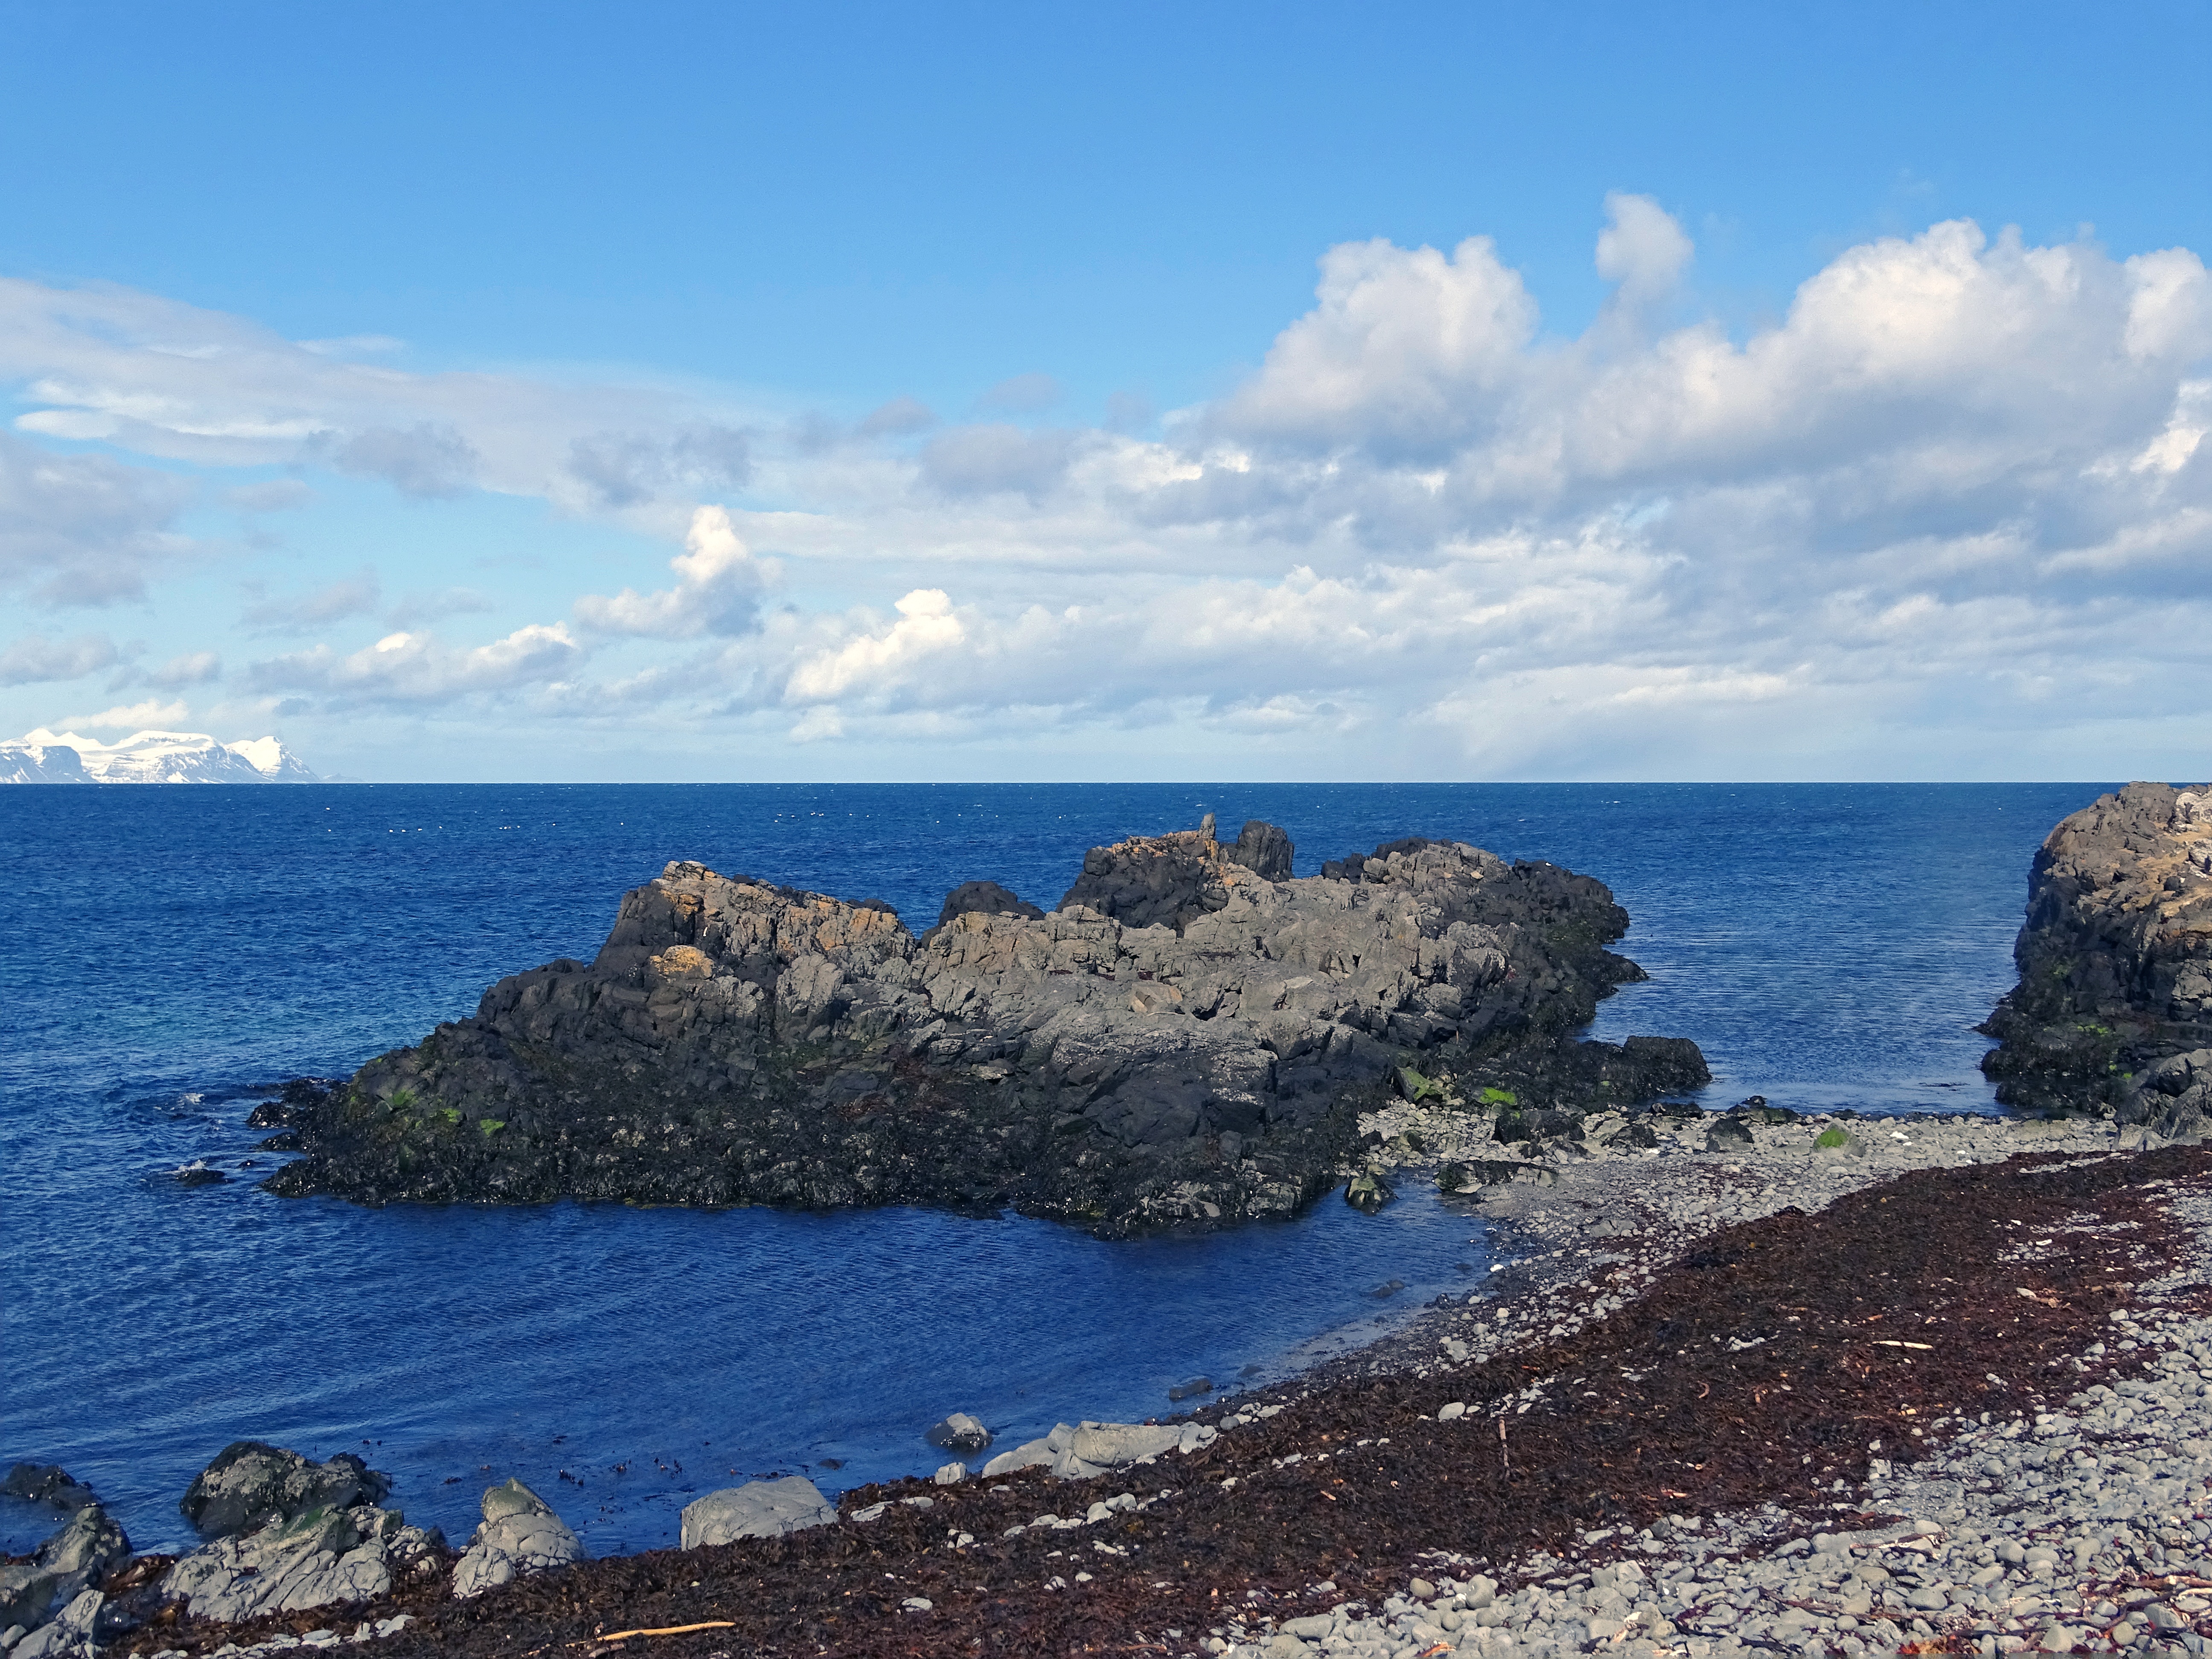
beach, landscape, sea, coast, rock, ocean, horizon, cold, cloud, sky, shore, wave, vacation, cliff, cove, bay, iceland, terrain, body of water, headland, stones, clouds, rocky coast, cape, islet, crystal clear, landform, geographical feature